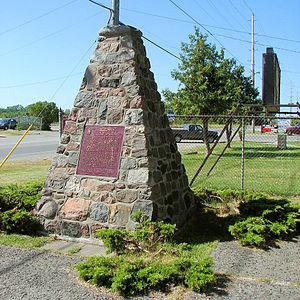
Voici la liste des lieux historiques nationaux du Canada situé en Ontario. En mai 2012, on compte 263 lieux historiques nationaux en Ontario, dont 37 sont administrés par Parcs Canada. À ce nombre, il faut ajouter aussi cinq sites qui ont perdu leur désignation. Pour les villes de Toronto, Ottawa et Kingston voir :
Cet article recense les lieux patrimoniaux du comté de Prince Edward inscrits au répertoire des lieux patrimoniaux du Canada, qu'ils soient de niveau provincial, fédéral ou municipal.
Carrying Place est une communauté située dans le Comté du Prince-Édouard en Ontario au Canada.